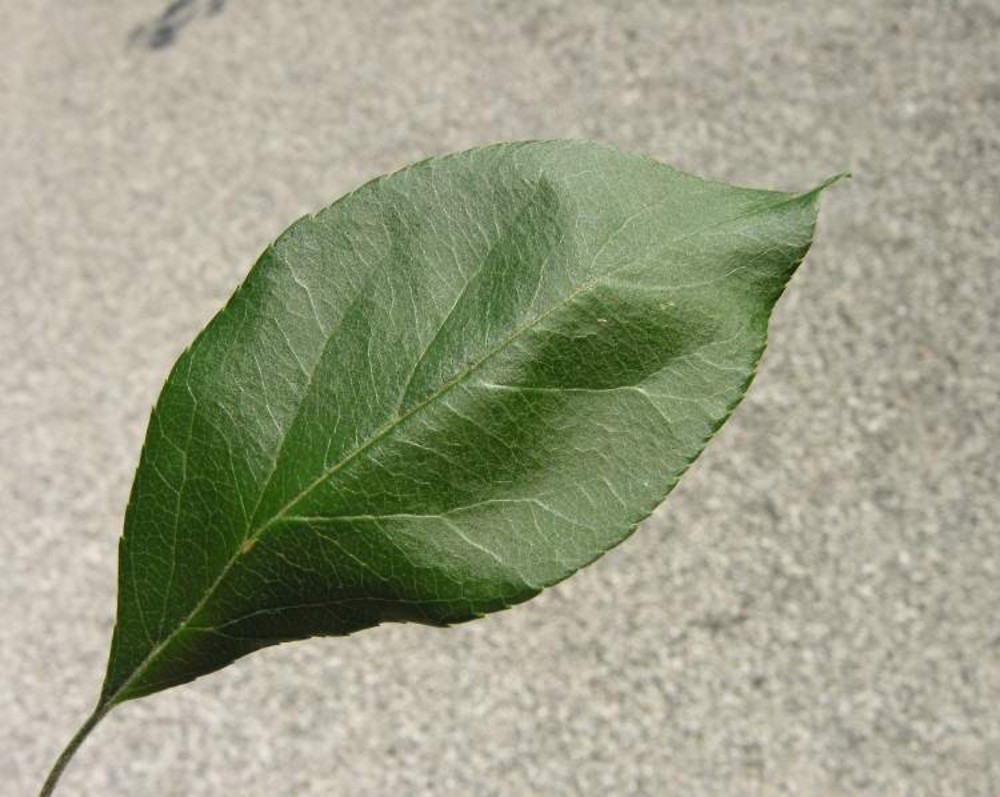
Labels: Apple leaf